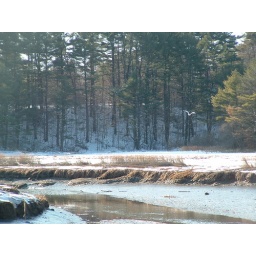
The yellow marsh is covered in a blanket of white ice as evergreen trees line the background.